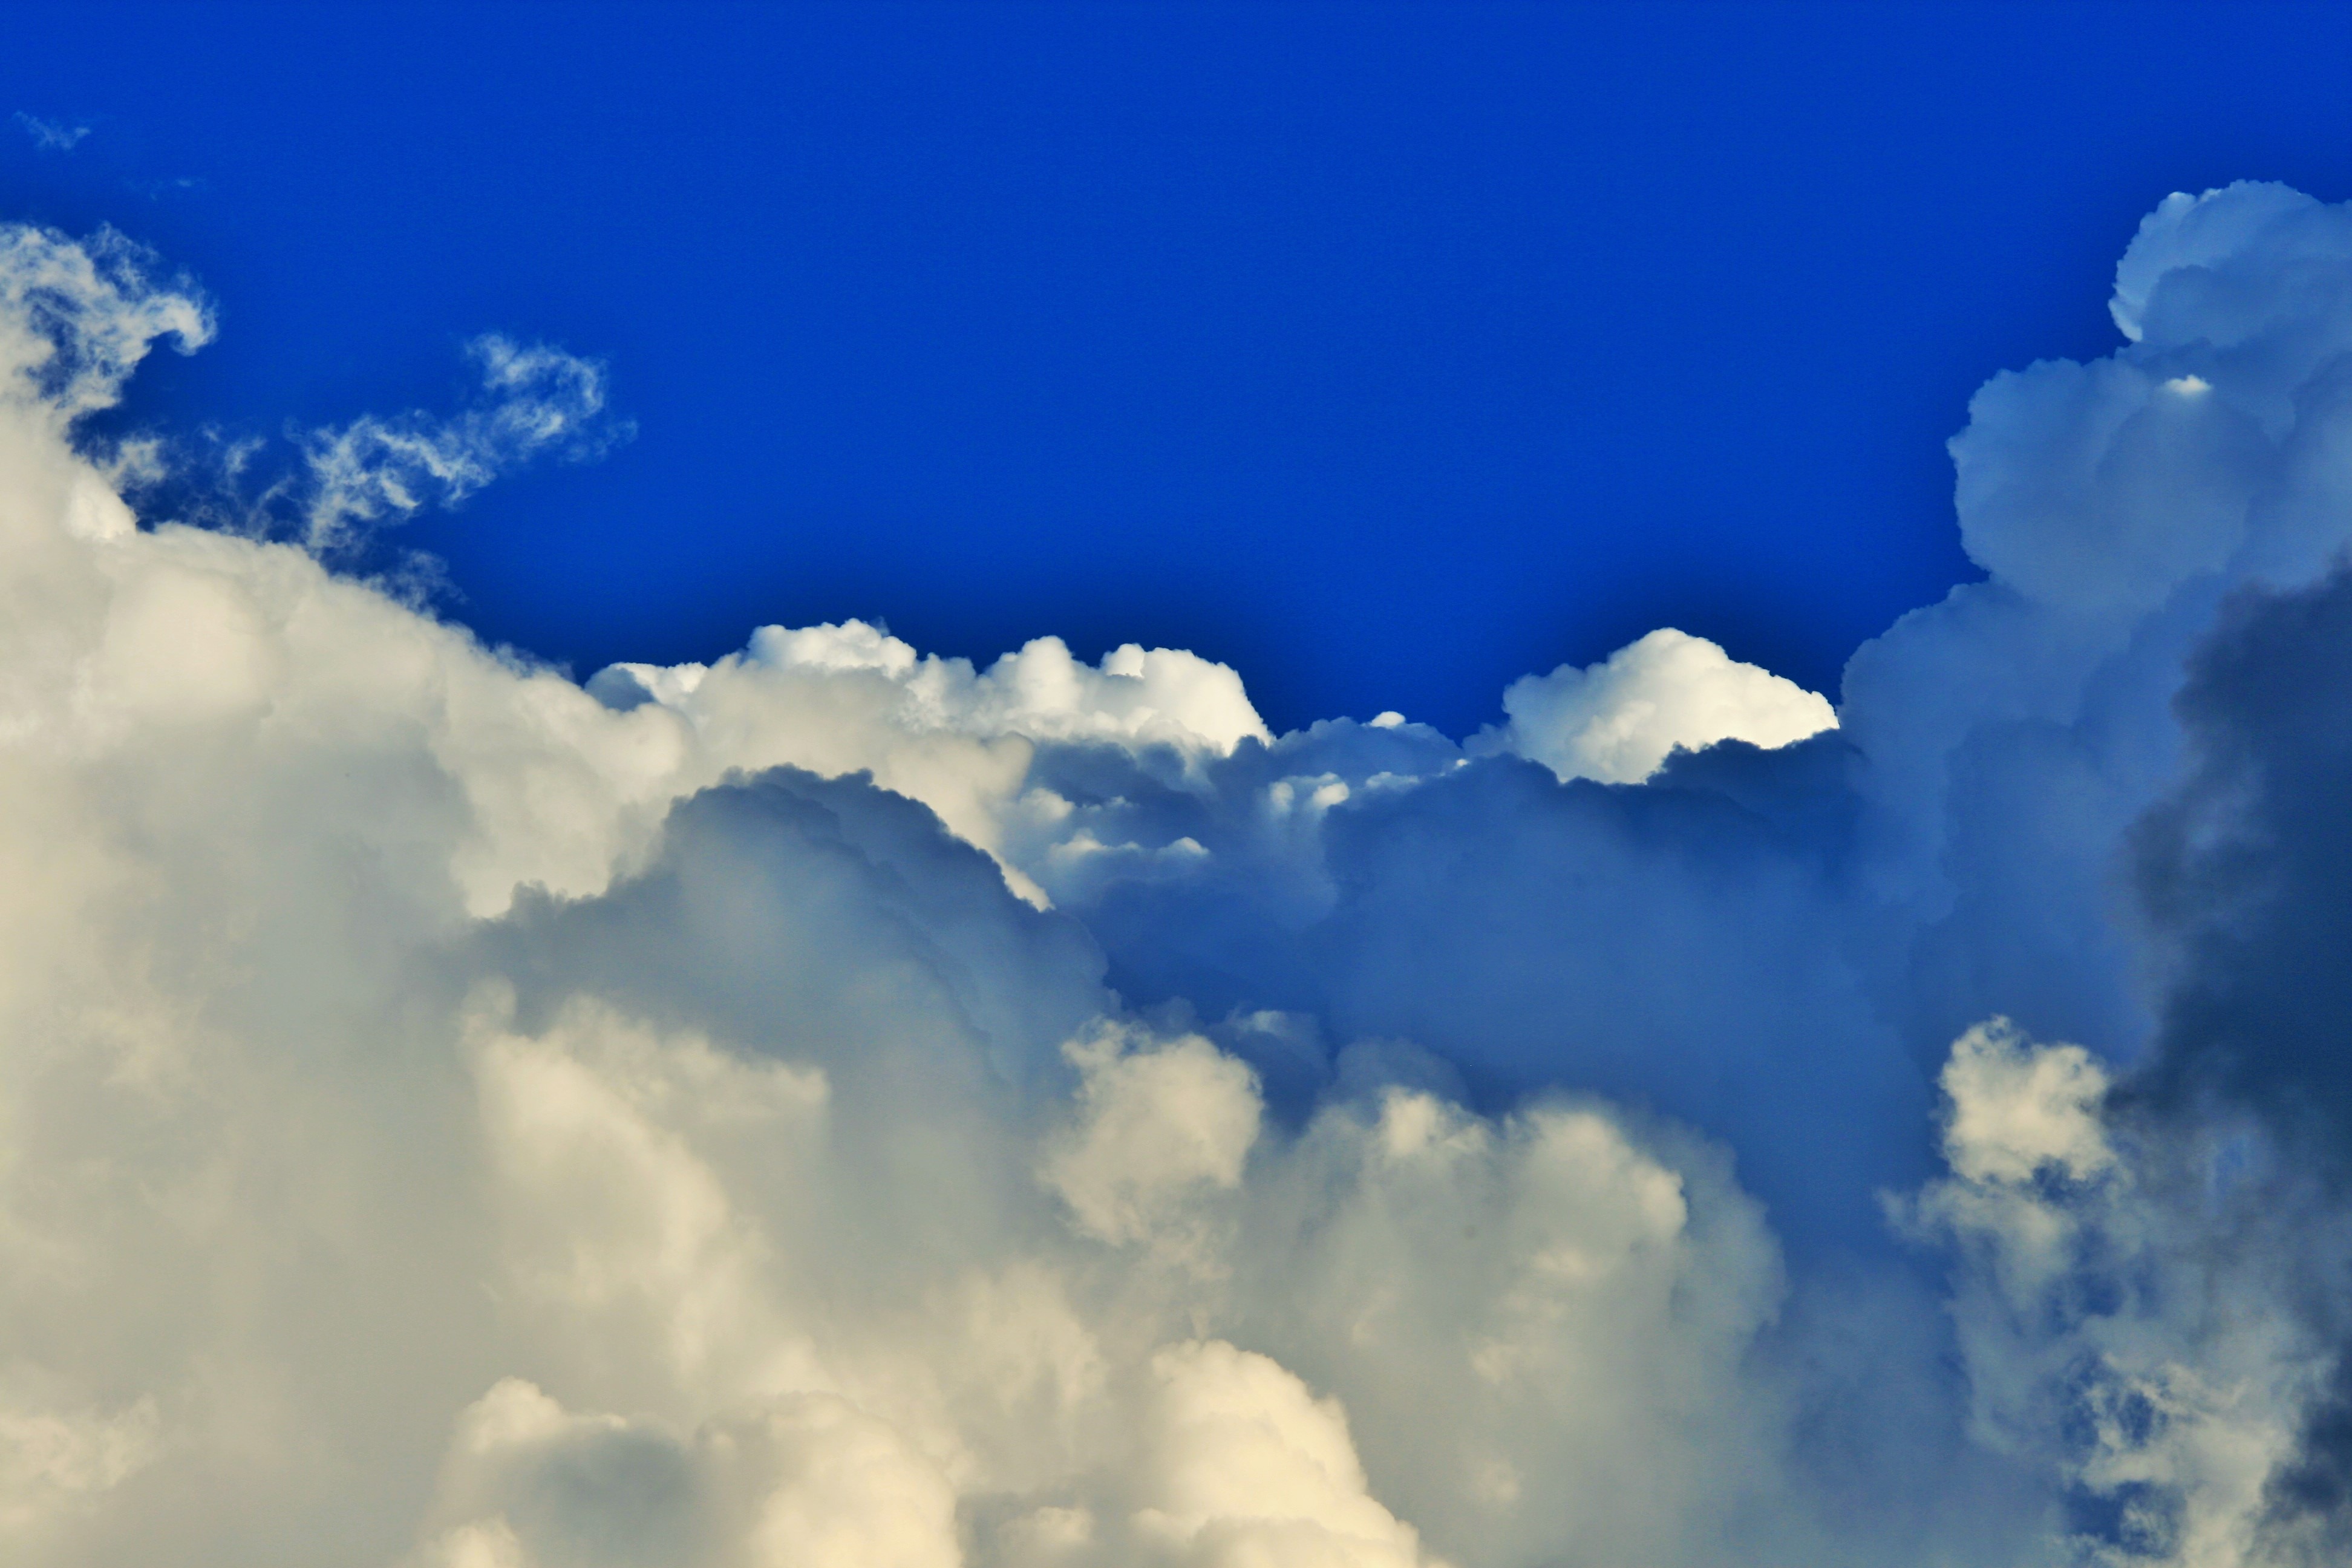
light, cloud, sky, white, sunlight, shade, atmosphere, daytime, cumulus, blue, dense, meteorological phenomenon, atmosphere of earth, white cumulus